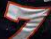
Number: 7